Indus Highway

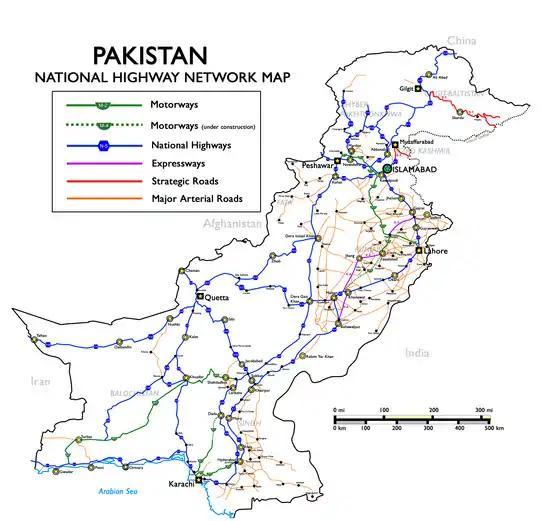
Map of National Highways of Pakistan also indicating N55

The Indus Highway, also known as National Highway 55 (N-55), is a 1264 km long two to four-lane national highway that runs along the Indus River in Pakistan, connecting the port city of Karachi with the northwestern city of Peshawar via Dera Ghazi Khan. It is part of Pakistan's national highways network and is maintained and operated by National Highway Authority (NHA). The Indus Highway passes through the Kohat Tunnel.